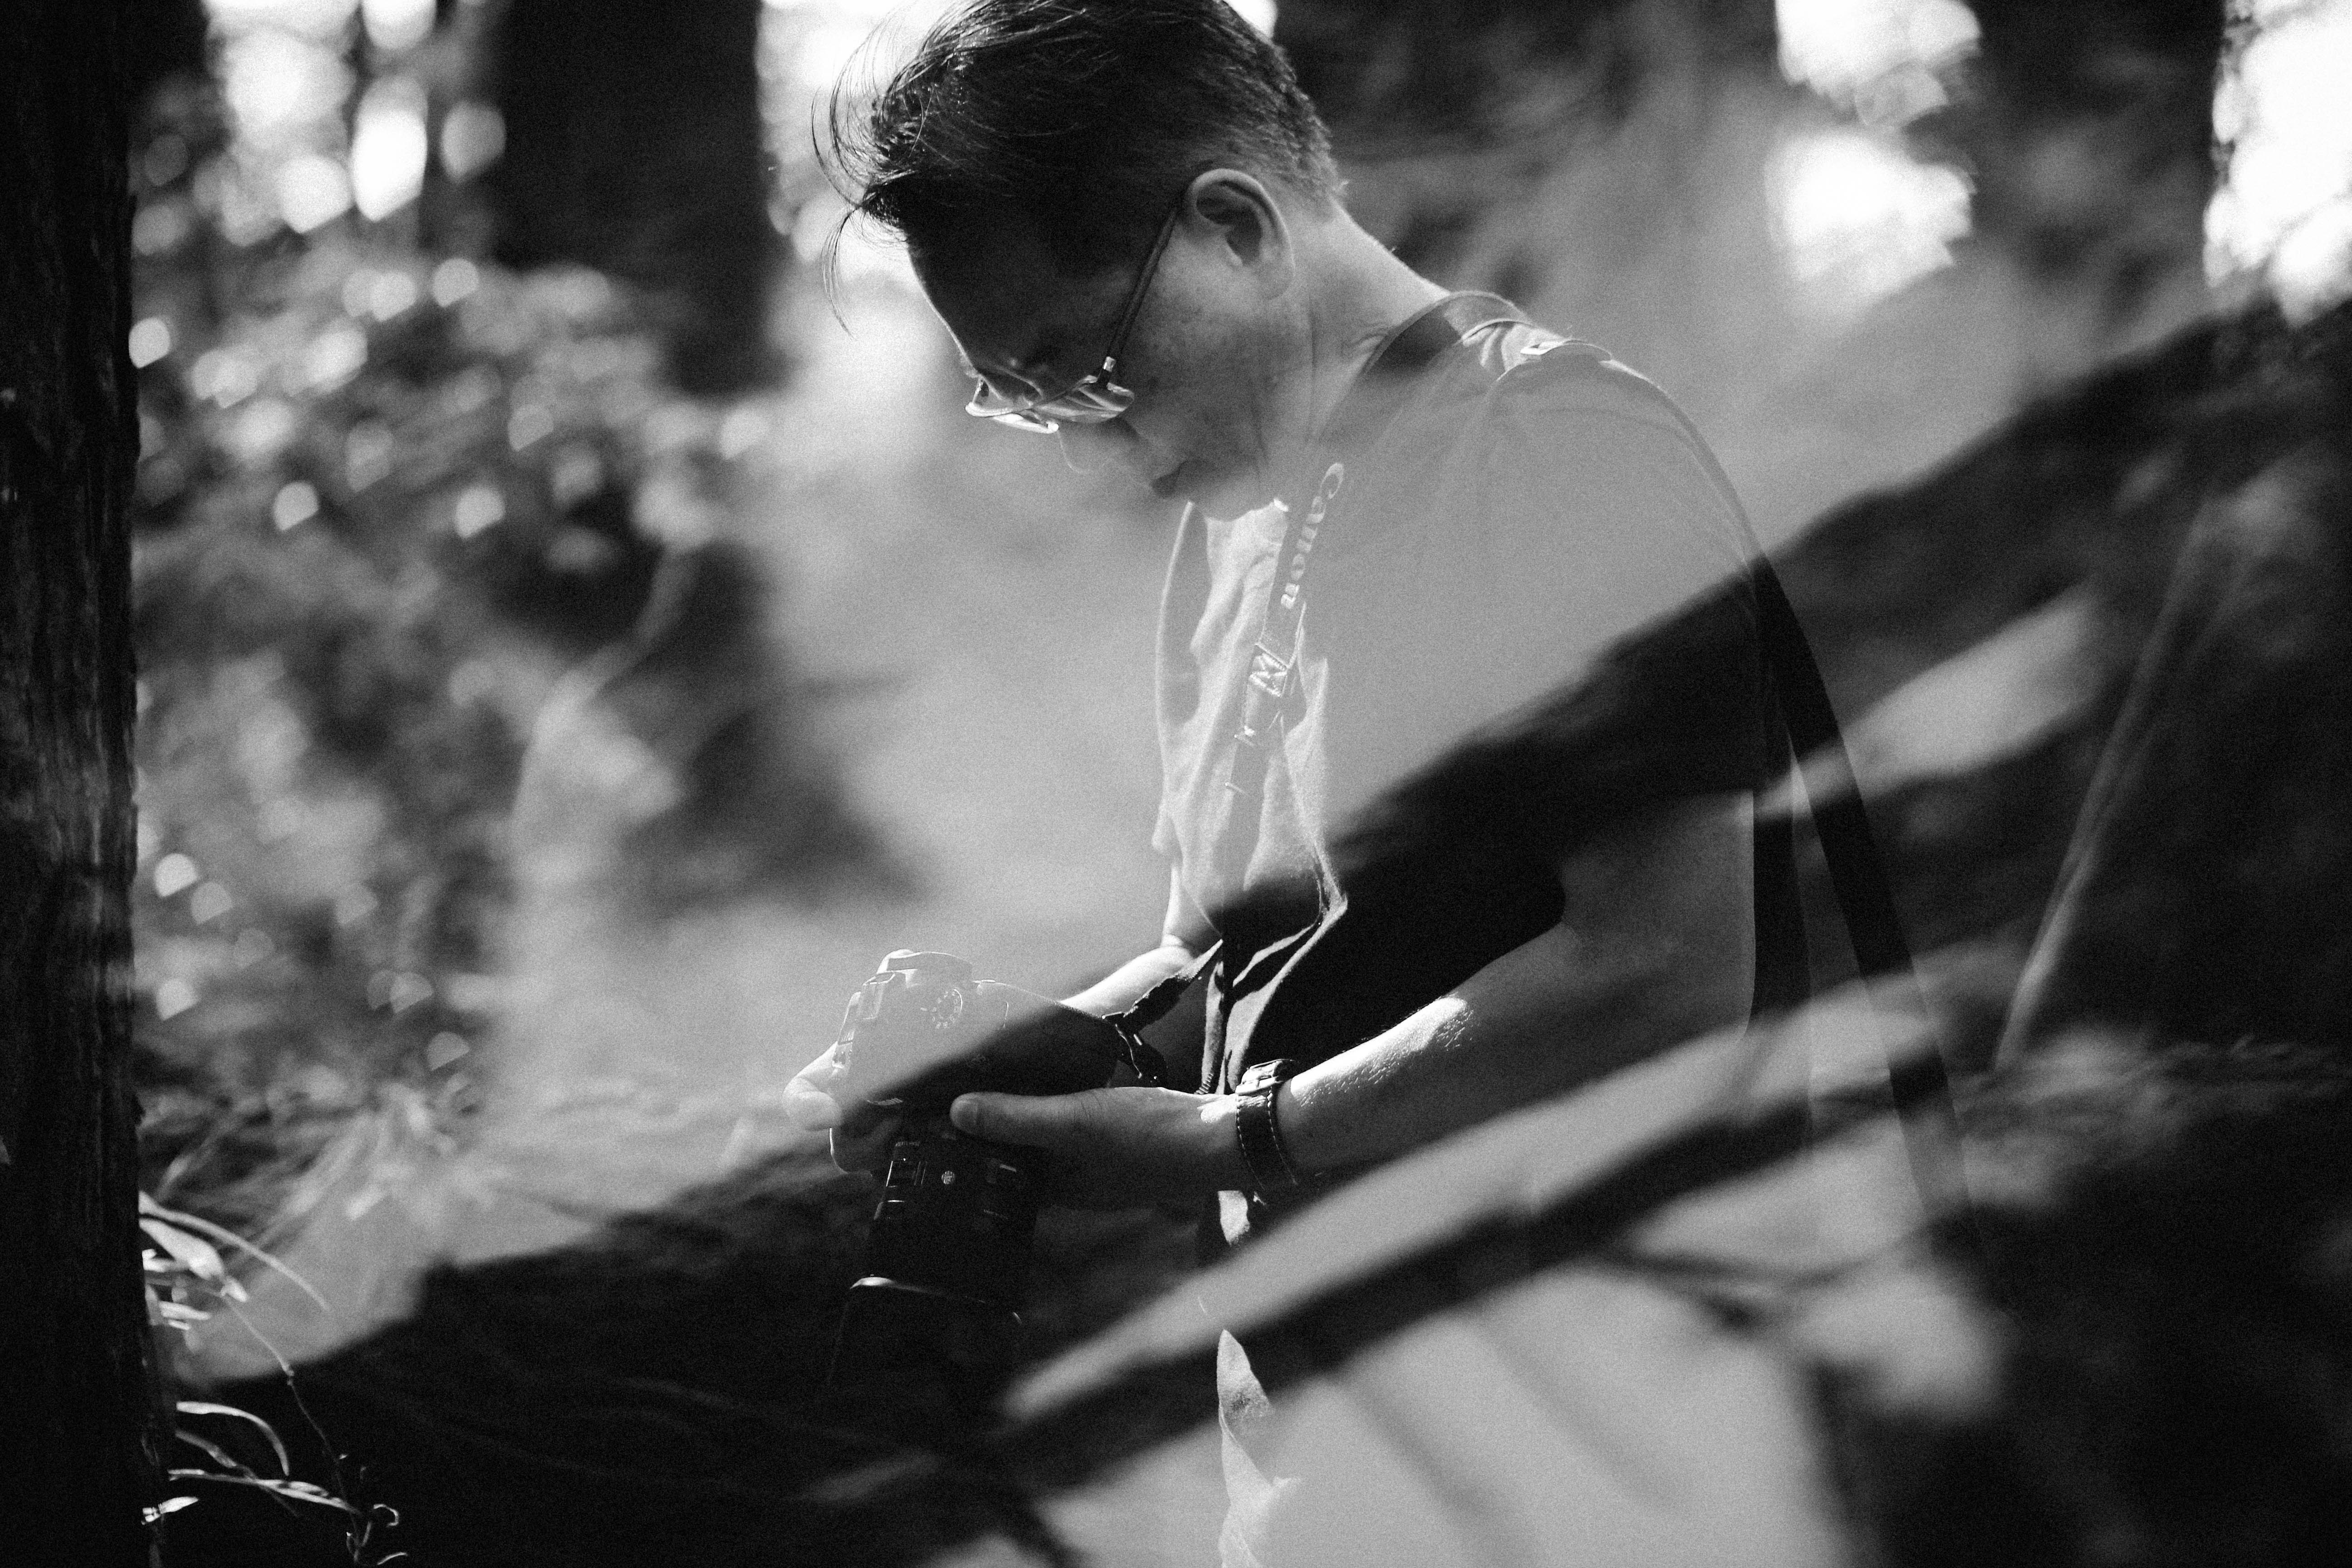
black and white, white, photography, darkness, black, monochrome, photograph, emotion, monochrome photography, film noir